Sriracha Tiger Zoo

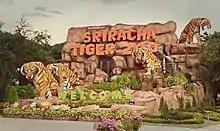
Entrance of Sri Racha Tiger Zoo

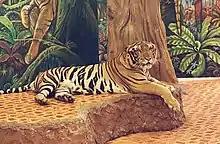
A tiger at Sri Racha Tiger Zoo

The Sriracha Tiger Zoo was a zoo in Sri Racha, a city on the outskirts of Pattaya, a seaside city in Chonburi Province, Thailand. It was about from Bangkok. The zoo claimed a large population of tigers and crocodiles.